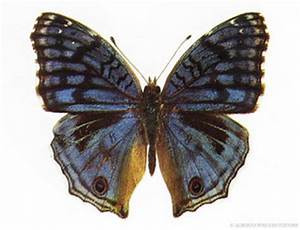
Label: butterfly